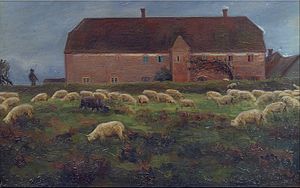
Agnes Slott-Møller / Kunstnerisk udvikling
Agnes Slott-Møller, Herregården Kaas i Salling, 1895, Den Hirschsprungske Samling.
Agnes Slott-Møller, født Rambusch var en dansk kunstmaler og billedhugger, som var påvirket af italiensk kunst før renæssancen, prærafaelitterne og den engelske Arts and Crafts-bevægelse i sin billedbehandling og stil. Motivkredsen fandt hun i danske folkeviser, dansk middelalderhistorie og nyere historie. Hun var aktiv i kvindepolitiske, nationale og kunstneriske organisationer. Med sin mand, maleren Harald Slott-Møller, fik hun to børn, hvoraf det ene døde i sit første leveår.